External morphology of Lepidoptera

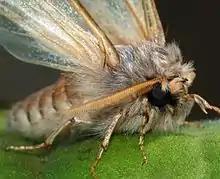
An adult male pine processionary moth ("Thaumetopoea pityocampa"). Notice the bristle springing from the underside of the hindwing (frenulum) and running forward to be held in a small catch of the forewing, the function of which is to link the wings together.

The thorax, which develops from segments 2, 3, and 4 of the larva, consists of three invisibly divided segments, namely prothorax, metathorax, and mesothorax. The organs of insect locomotion – the legs and wings – are borne on the thorax. The forelegs spring from the prothorax, the forewings and middle pair of legs are borne on the mesothorax, and the hindwings and hindlegs arise from the metathorax. In some cases, the wings are vestigial.